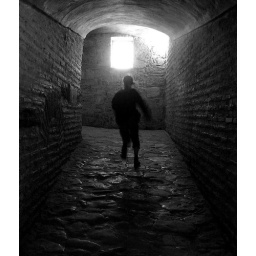
A young girl running up one of the spiral ramps in Hagia Sophia Istanbul, Turkey